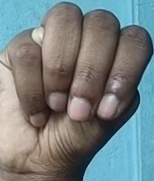
ASL sign: M